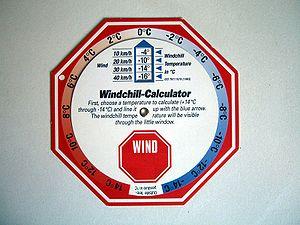
Le refroidissement éolien, parfois aussi appelé temperature ressentie, est la sensation de froid produite par le vent pour une température de l'air ambiant donnée. Paul Siple et Charles F. Passel ont développé le concept de facteur du refroidissement éolien juste avant l'entrée des États-Unis dans la Seconde Guerre mondiale lors d'expériences en Antarctique.